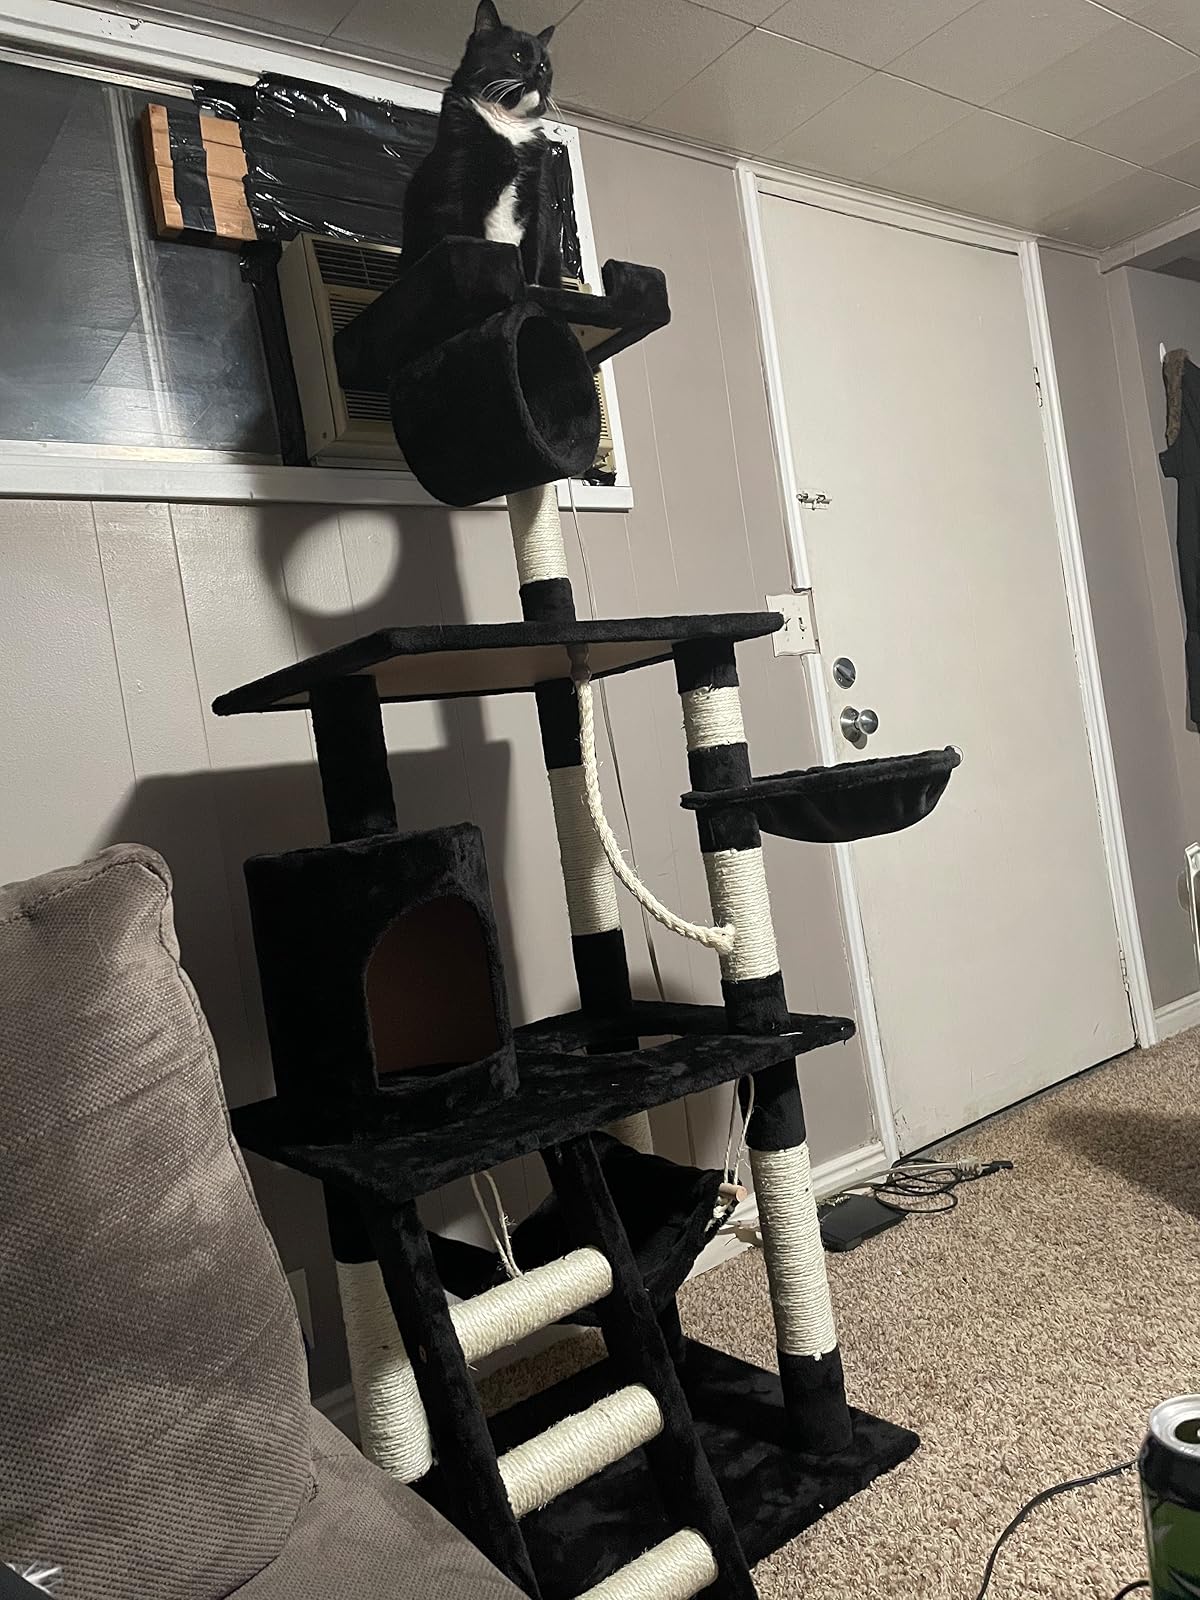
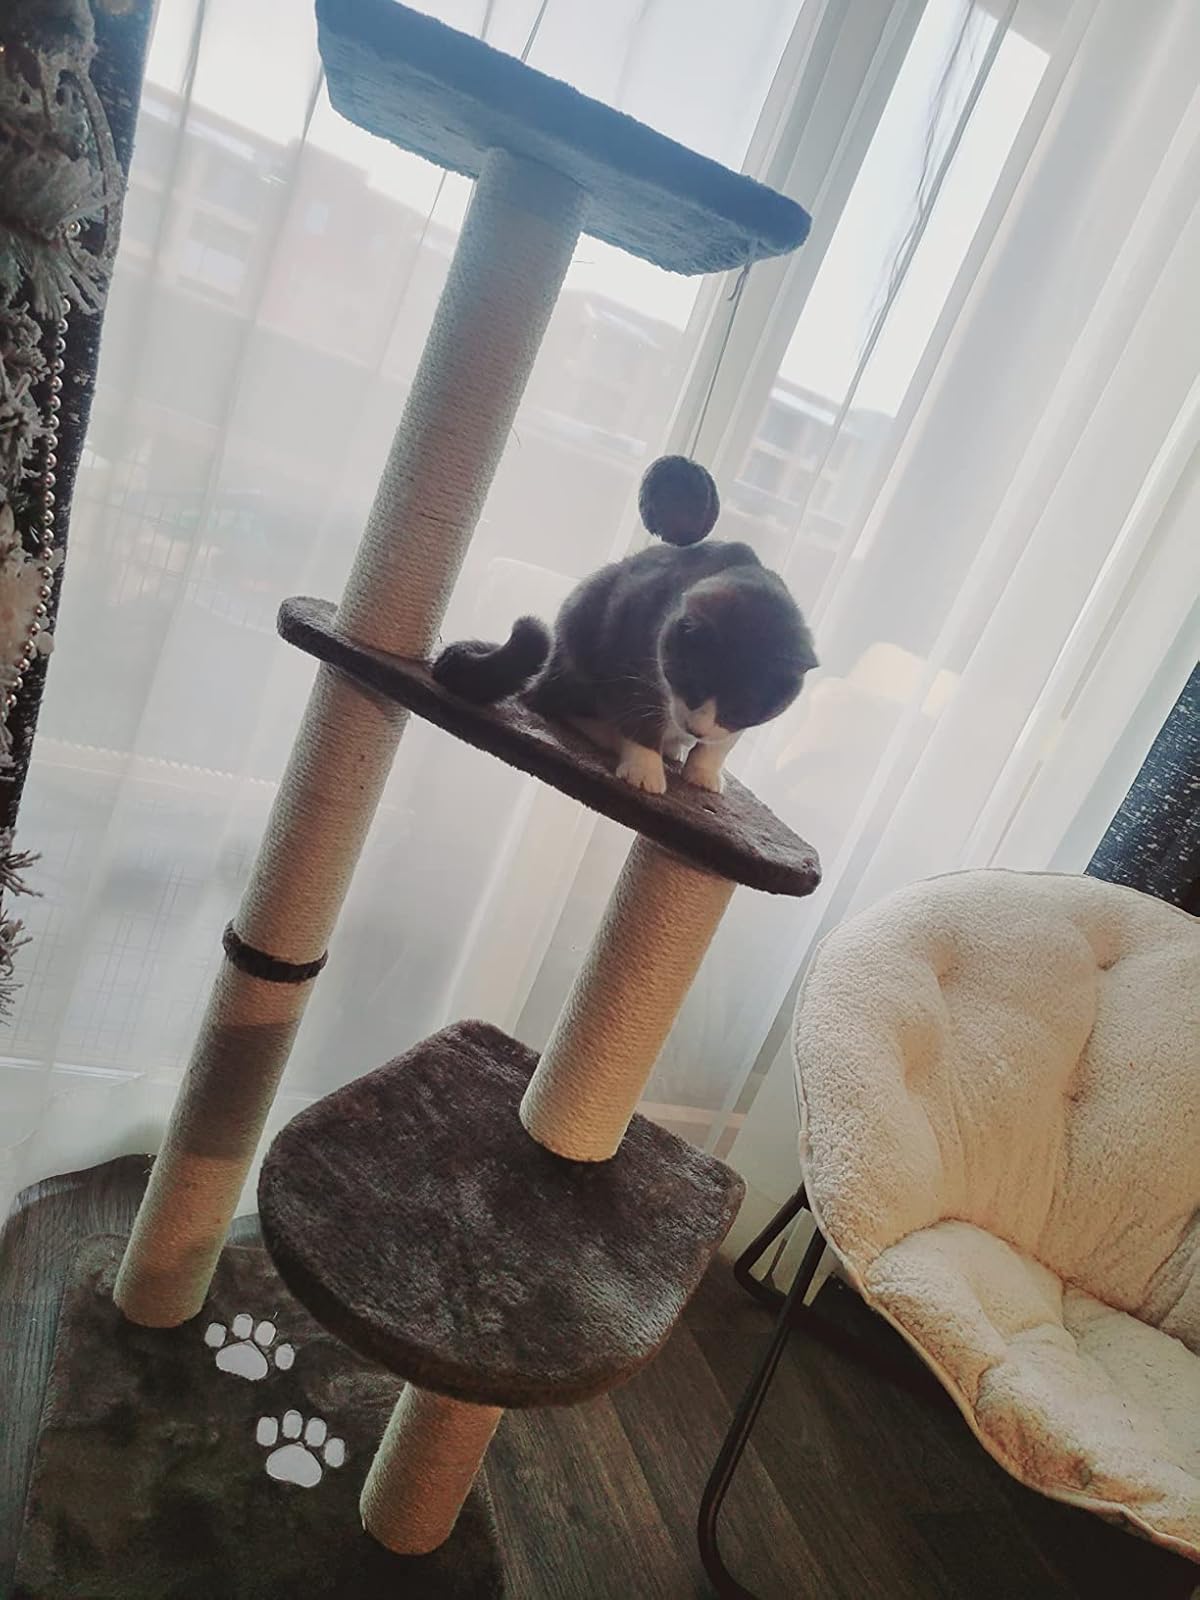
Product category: items_cat tree
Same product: no